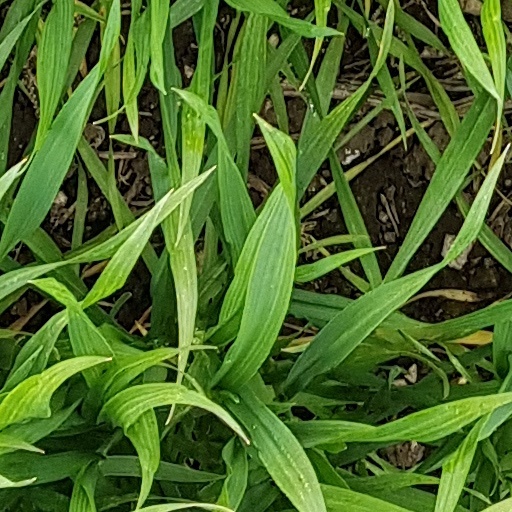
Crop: wheat